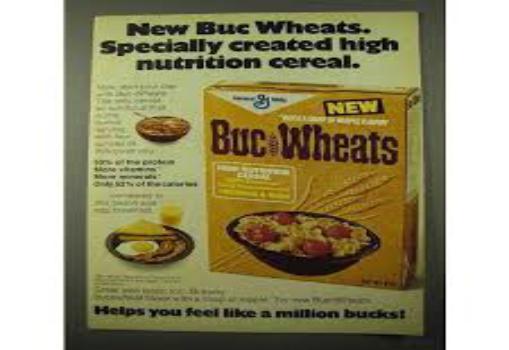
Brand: Buc Wheats
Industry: Food